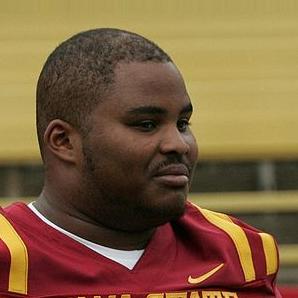
Age: 22